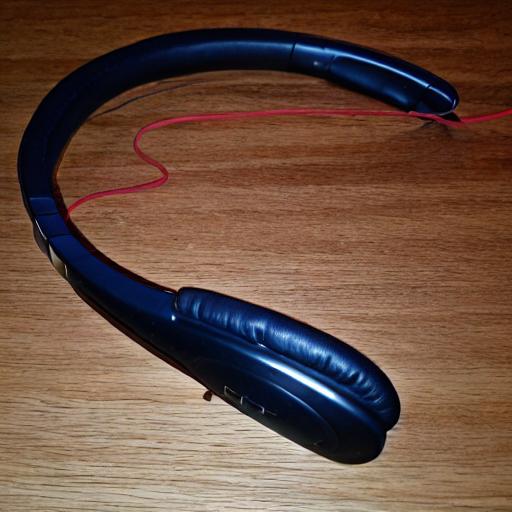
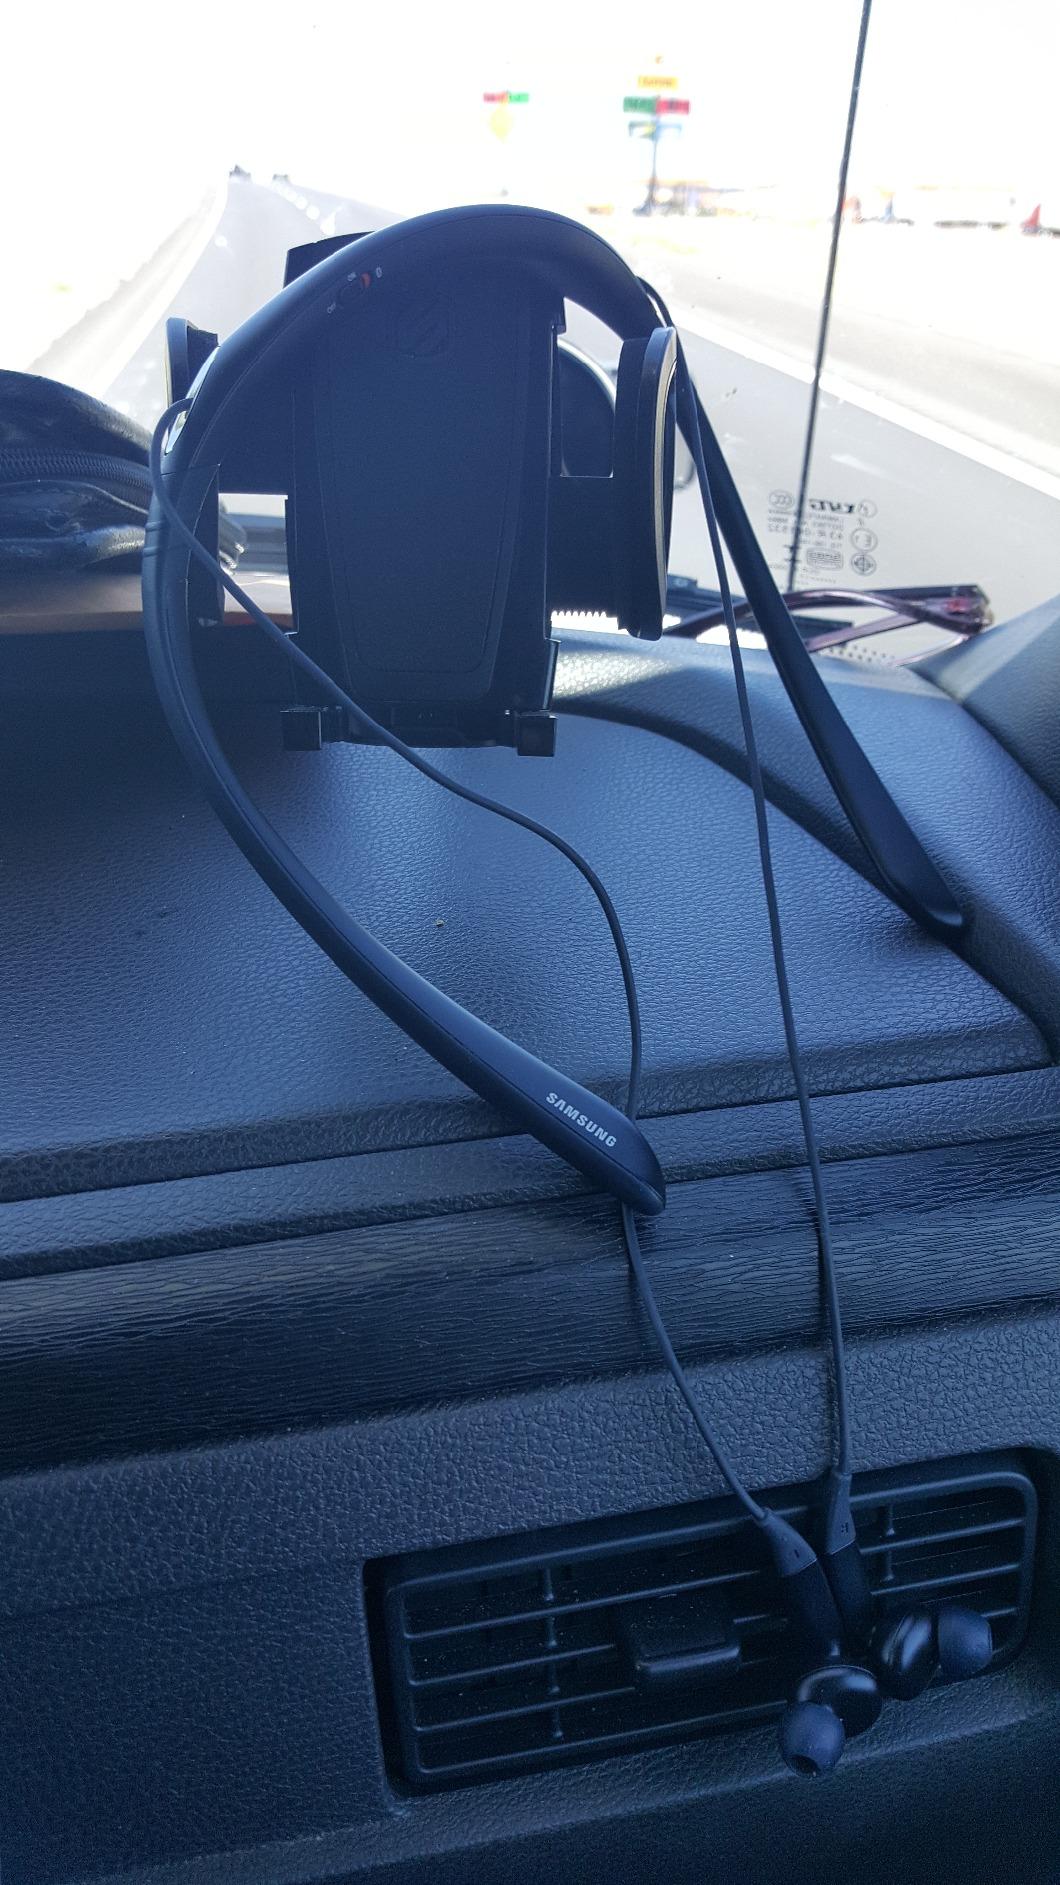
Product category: headphones
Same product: no